Brennhausen

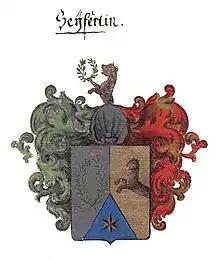
Theresa von Seyferhold coat of arms granted in 1740 by Emperor Karl VI

Ludwig Ernst von Bibra who moved to Brennhausen and married his former pig shepherdess and later housekeeper, Katharina Seifert on 22 October 1734. She was the daughter of a linen weaver and a midwife in Rentwerthausen which is a village next to Bibra.